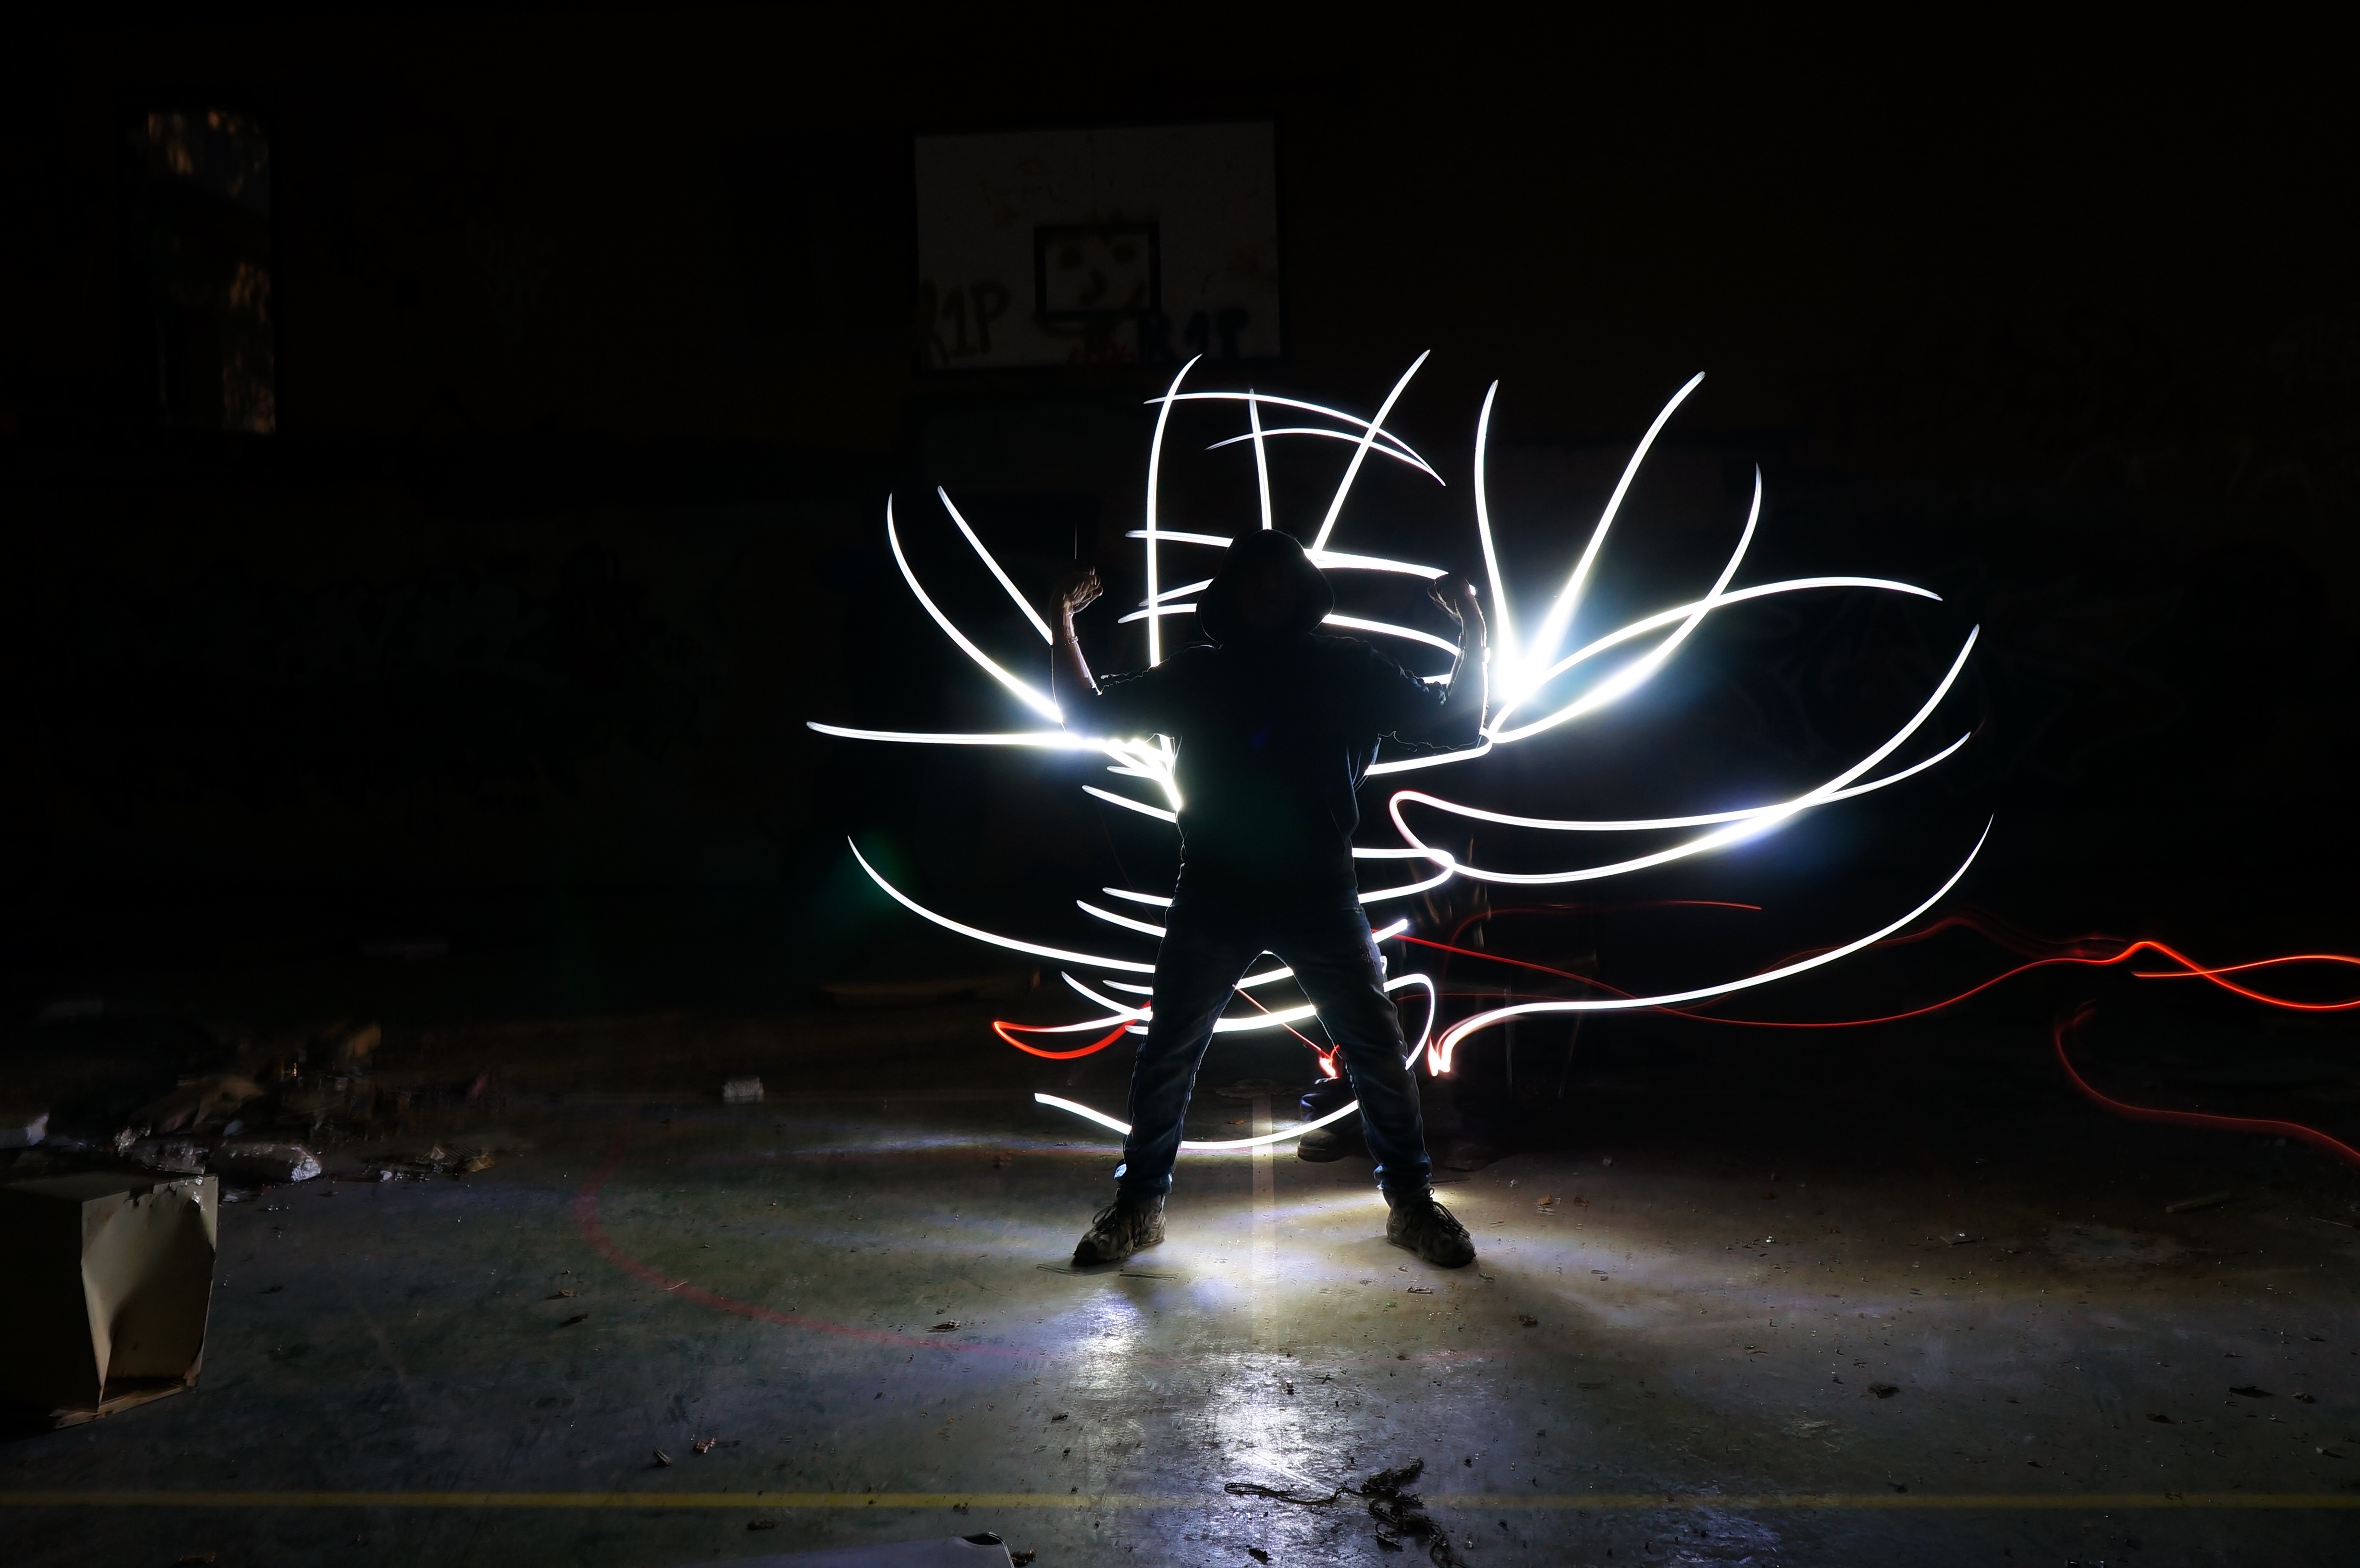
light, night, shadow, abandoned, darkness, lighting, lightpainting, ghost, screenshot, computer wallpaper